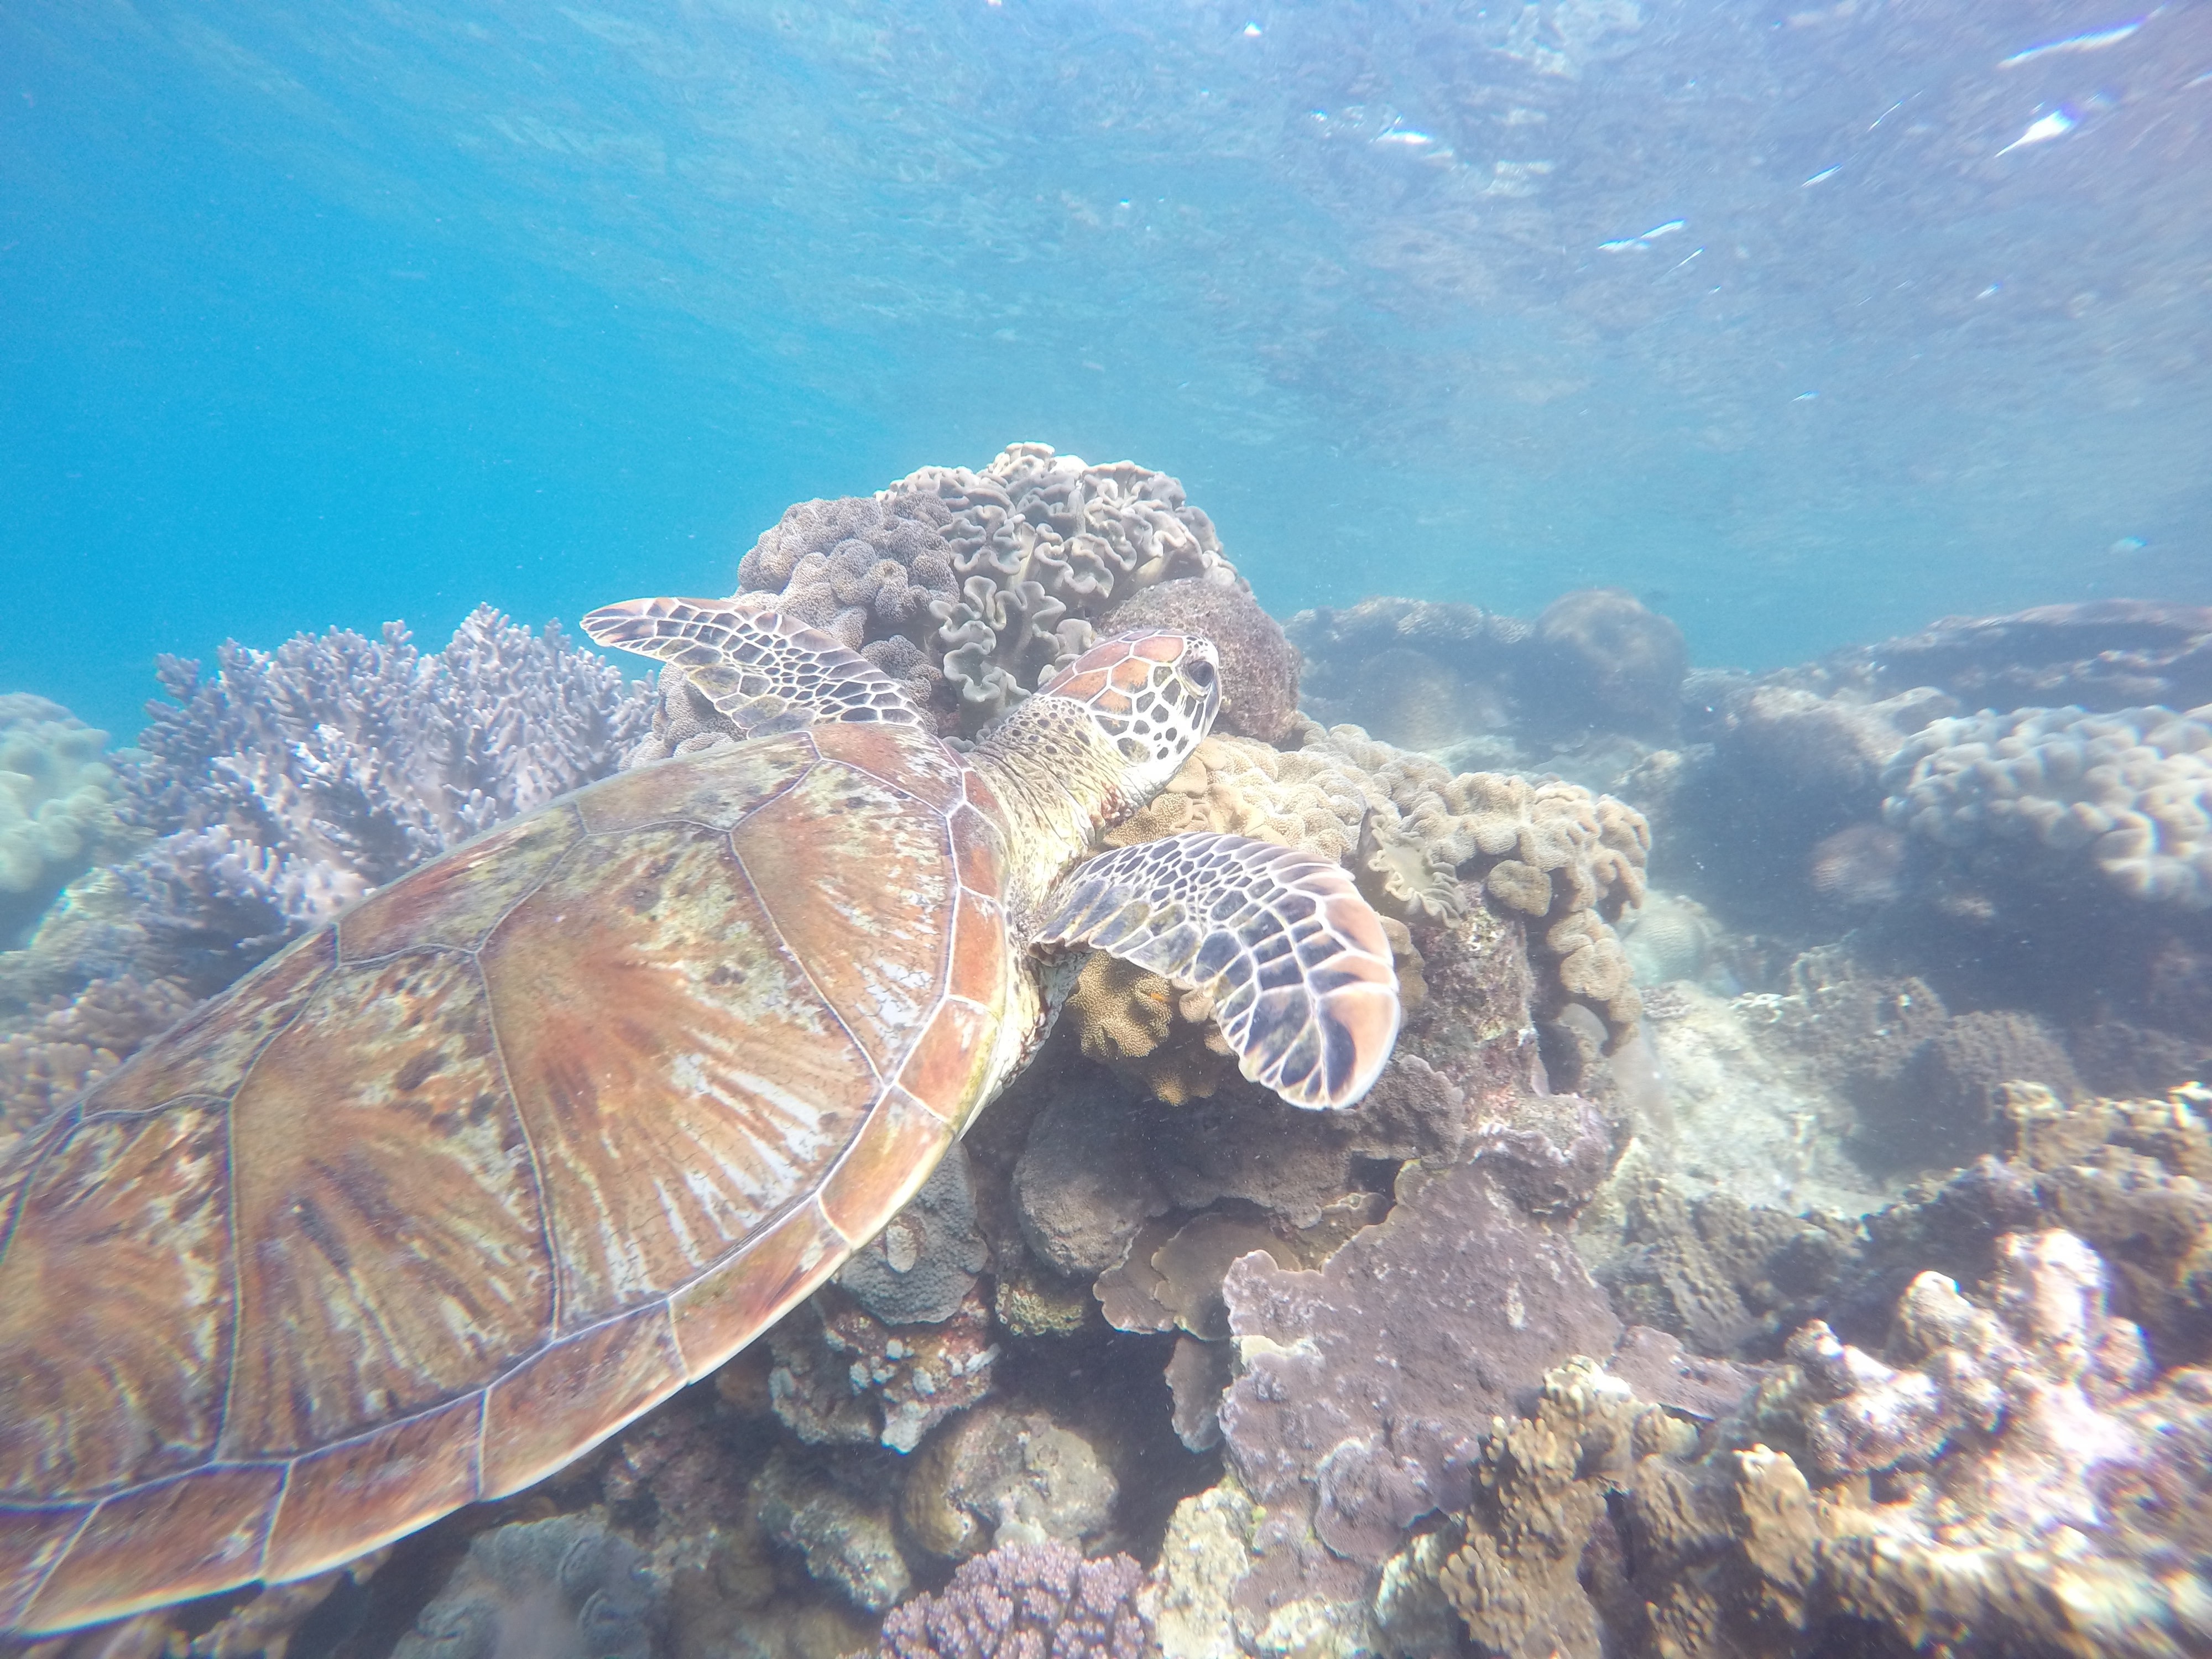
sea, underwater, biology, turtle, sea turtle, reptile, fauna, coral, coral reef, reef, loggerhead, marine biology, coral reef fish